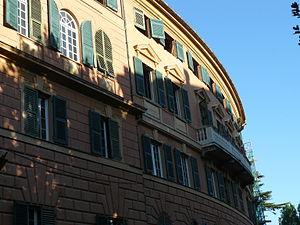
Giuseppe Fortunino Francesco Verdi [dʒuˈzɛppe fortuˈninoː franˈt͡ʃesko ˈverdi], né Joseph Fortunin François Verdi le 10 octobre 1813 à Roncole et mort le 27 janvier 1901 à Milan, est un compositeur romantique italien. Son œuvre, composée essentiellement d’opéras, unissant le pouvoir mélodique à la profondeur psychologique et légendaire, est l'une des plus importantes de toute l'histoire du théâtre musical.